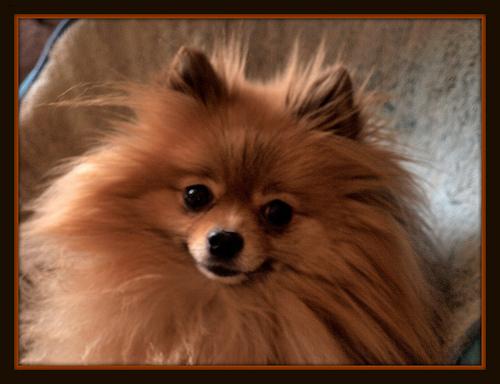
Breed: pomeranian